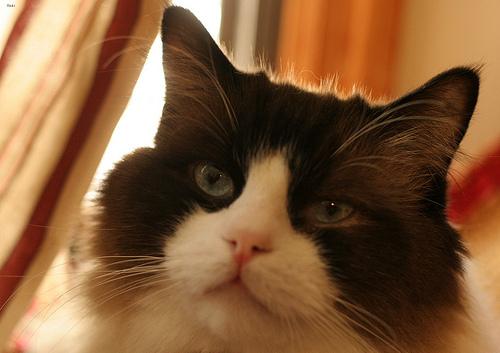
Breed: Ragdoll